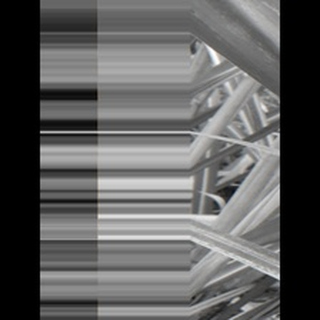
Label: sugarcane_rust